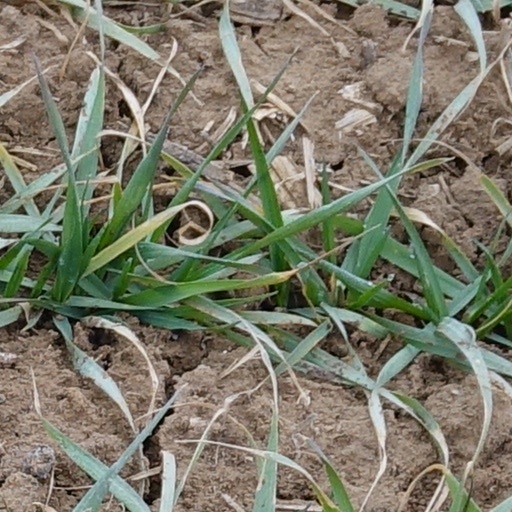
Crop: wheat